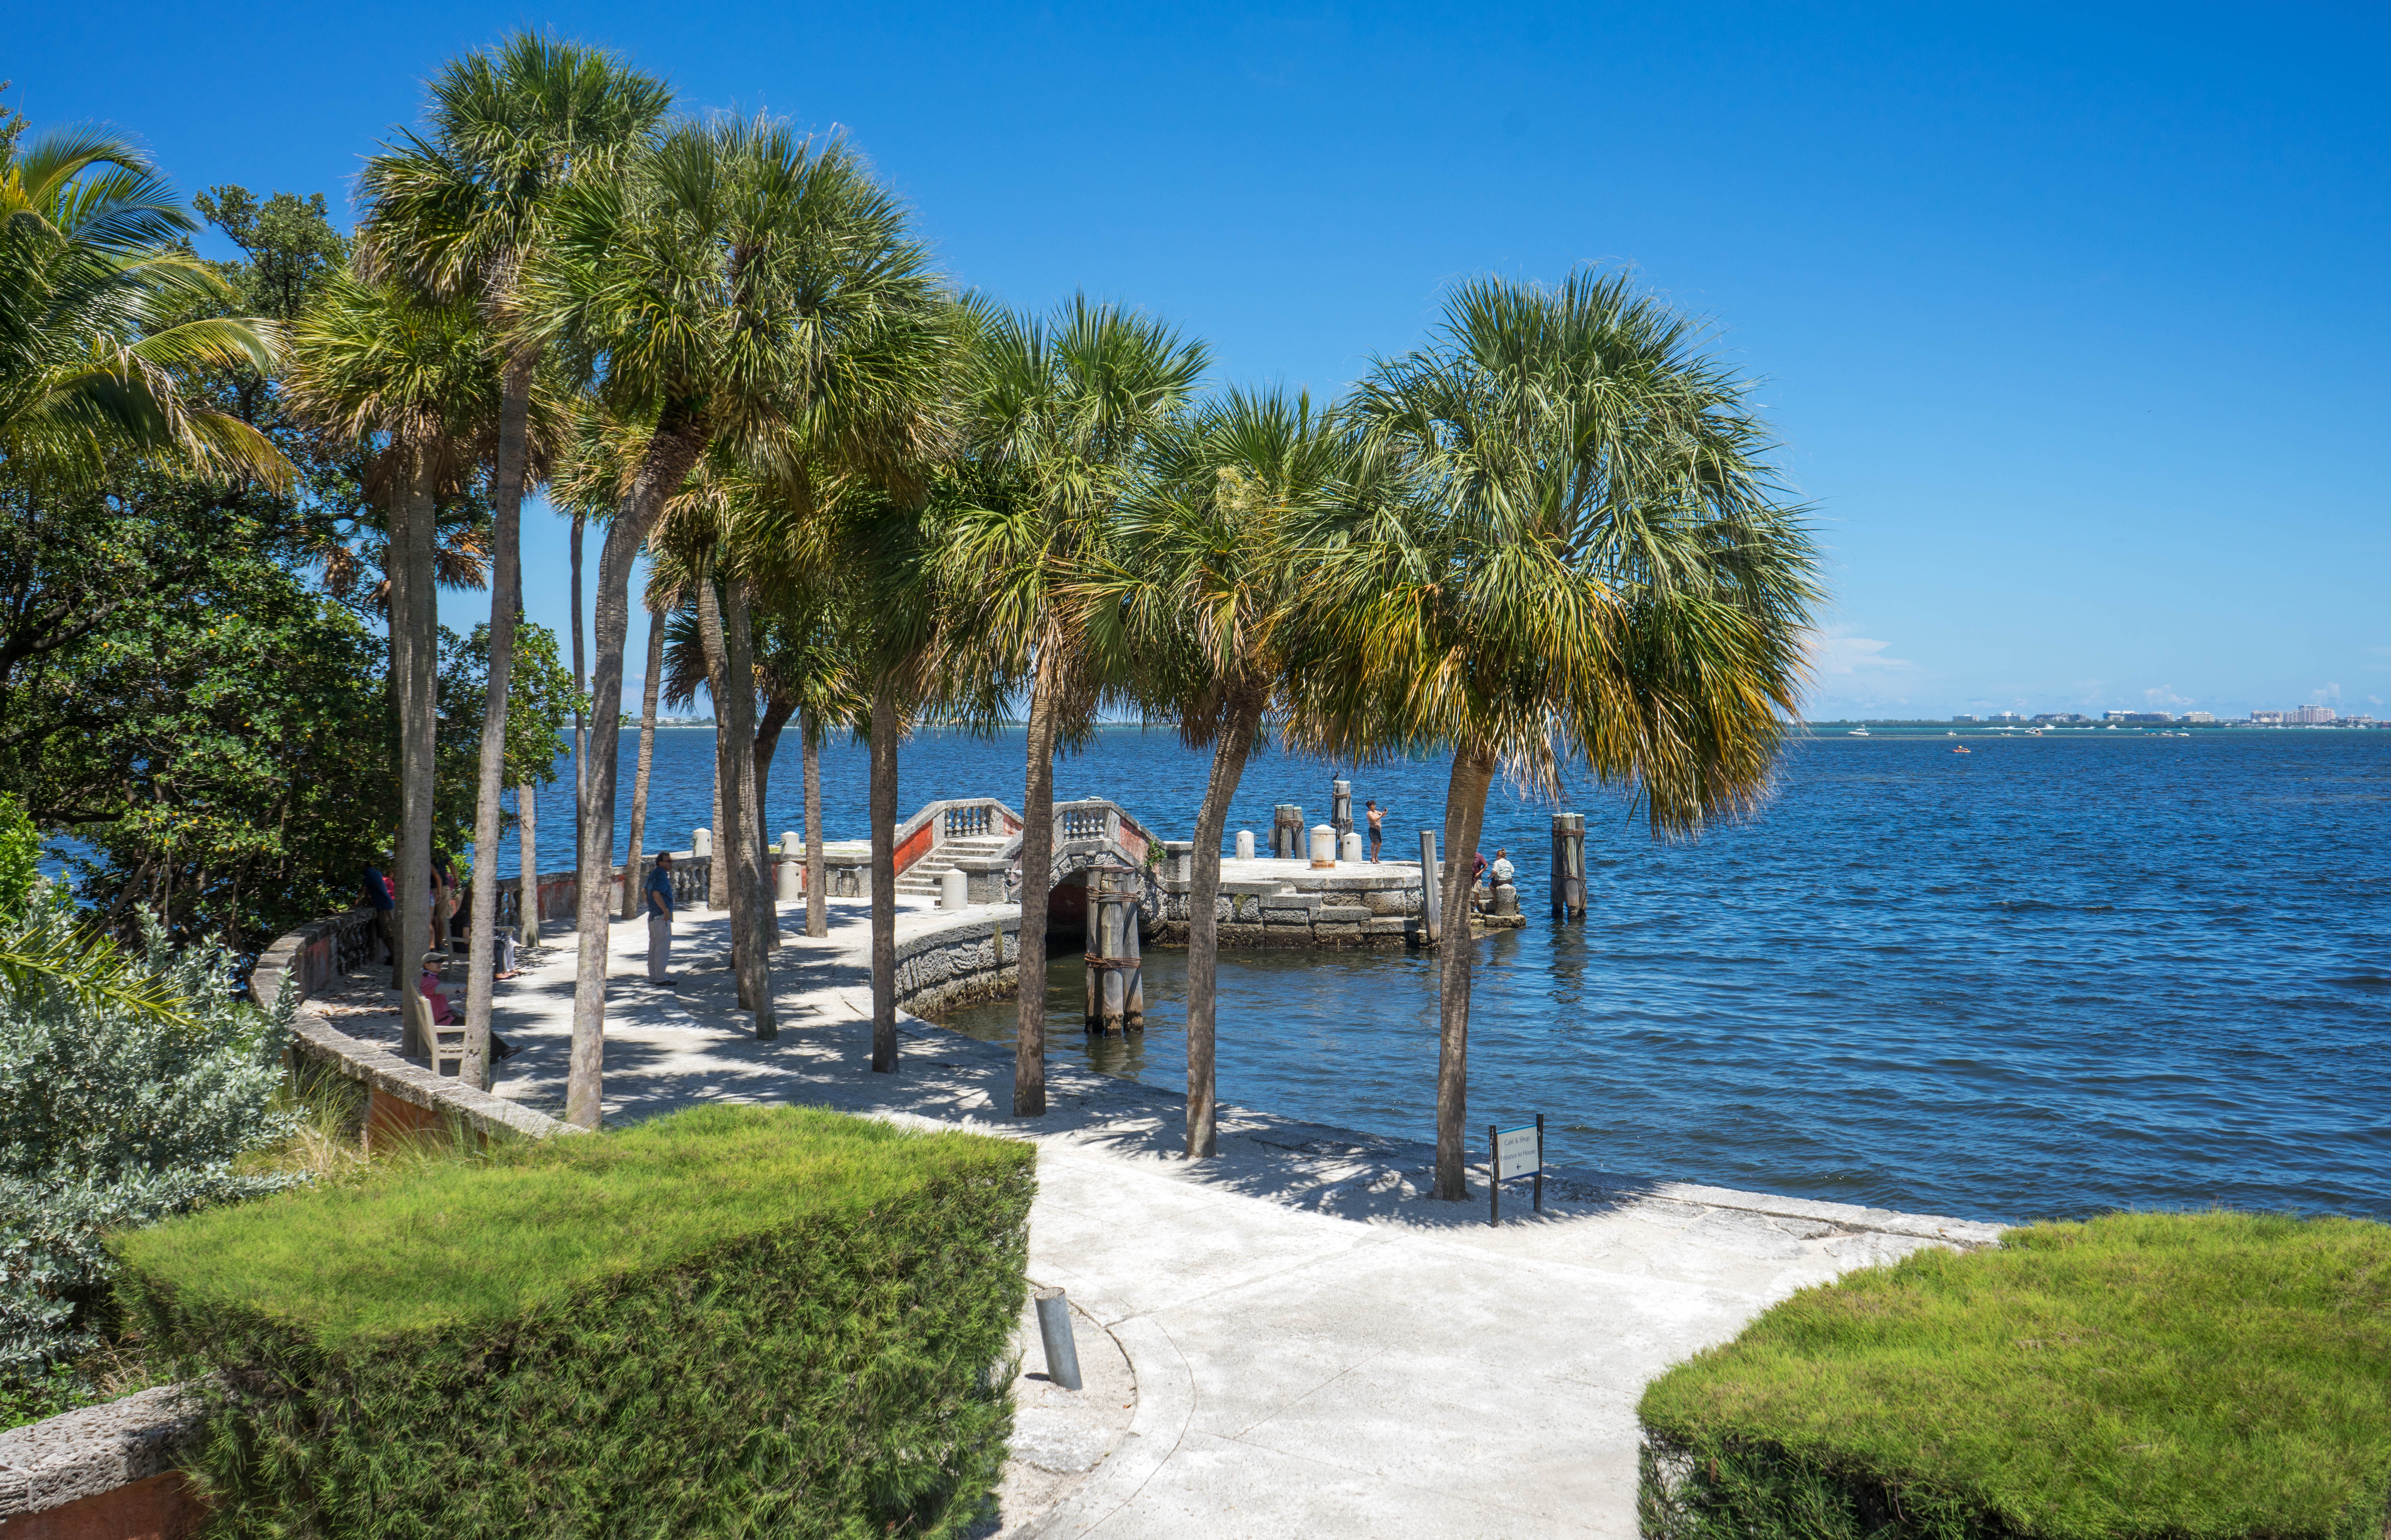
beach, landscape, sea, coast, tree, ocean, dock, architecture, sky, mansion, shore, palace, old, walkway, vacation, travel, cove, museum, tropical, lagoon, bay, landmark, historic, luxury, resort, vizcaya, miami, elegant, estate, elegance, florida, extravagance, arecales